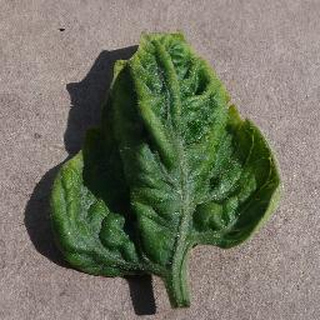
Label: tomato_yellow_leaf_curl_virus